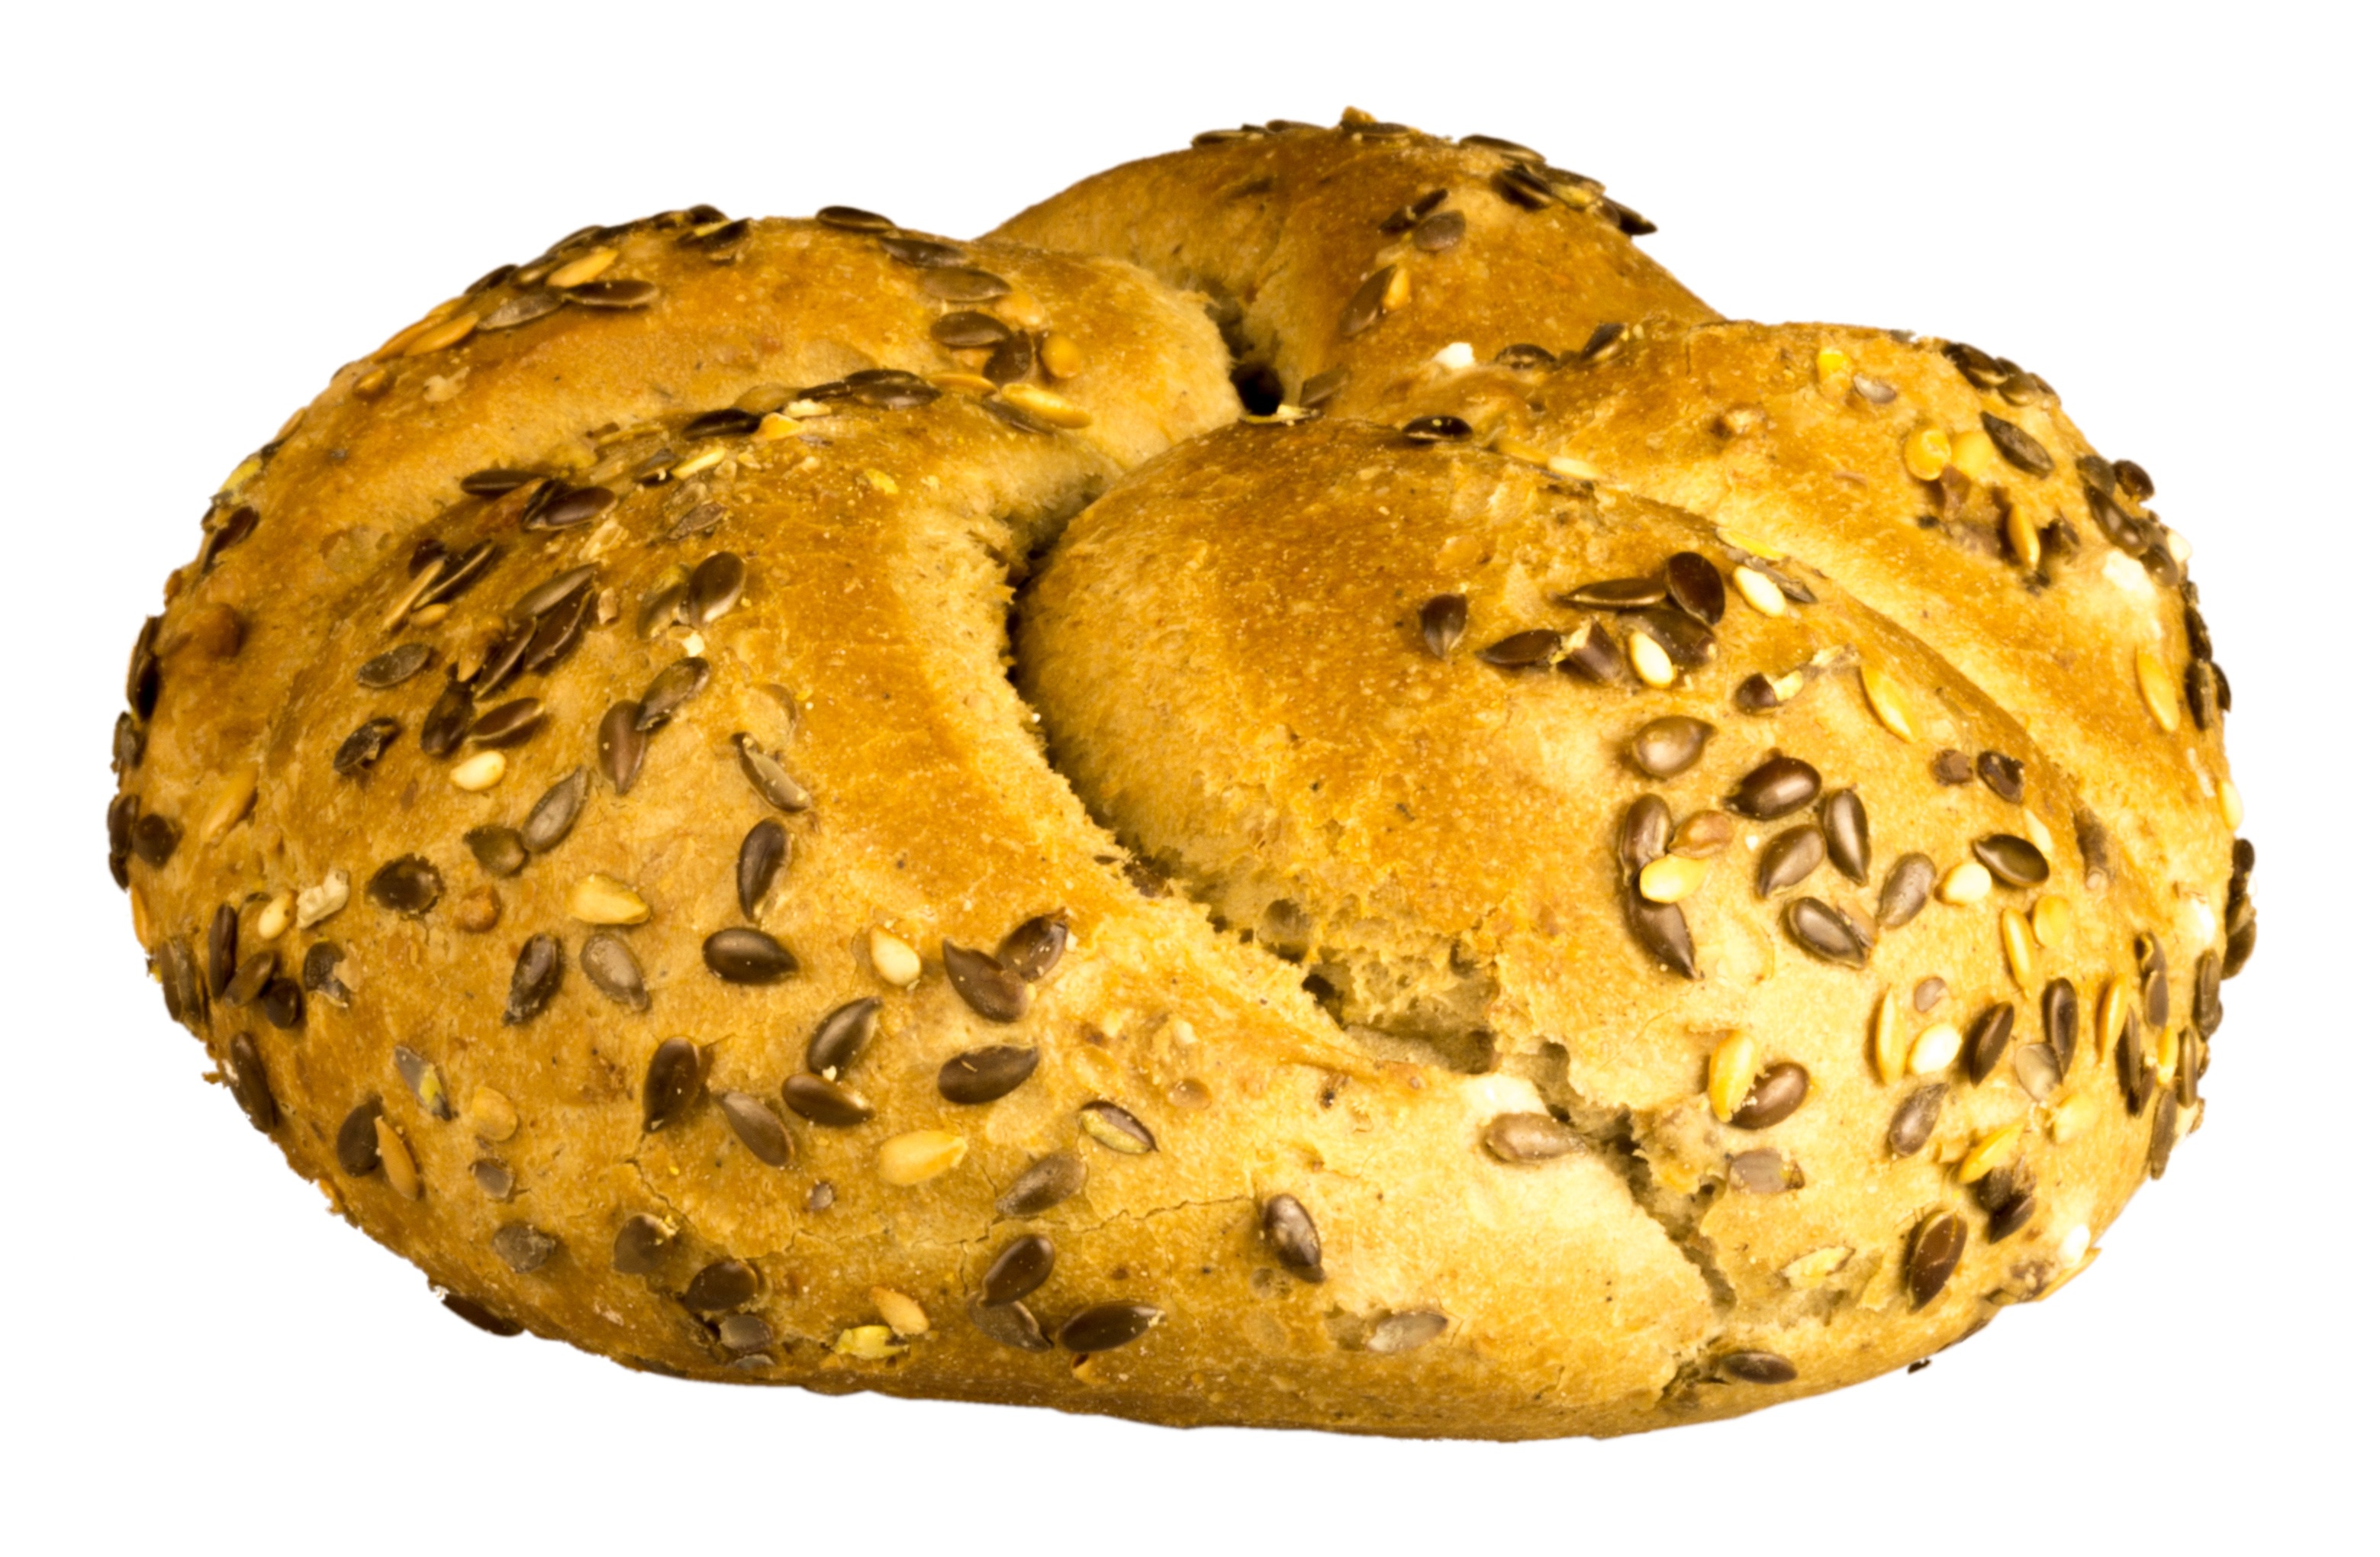
meal, food, produce, eat, bread, bakery, eating, nutrition, ciabatta, baked goods, brown bread, rye bread, grass family, whole grain